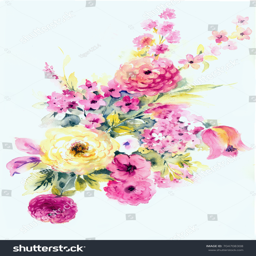
full of warm flowers , the leaves and flowers art design